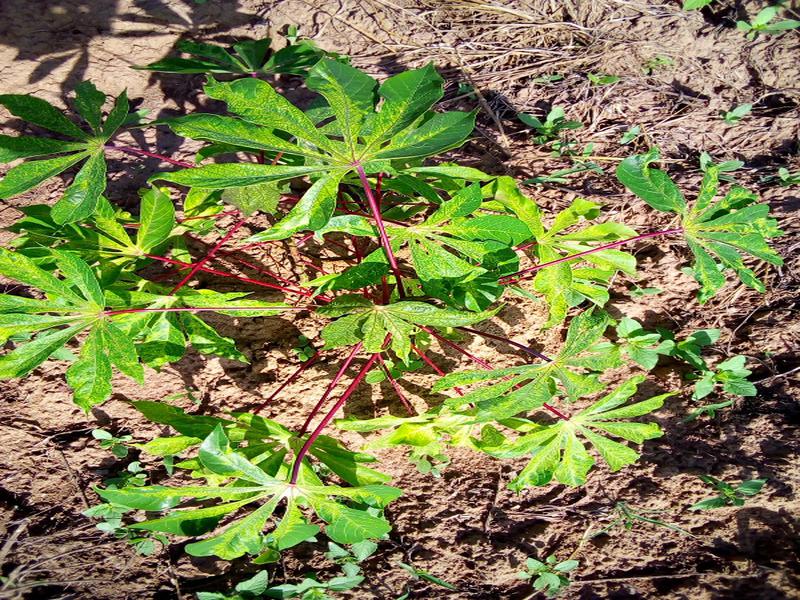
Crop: cassava
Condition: mosaic_disease